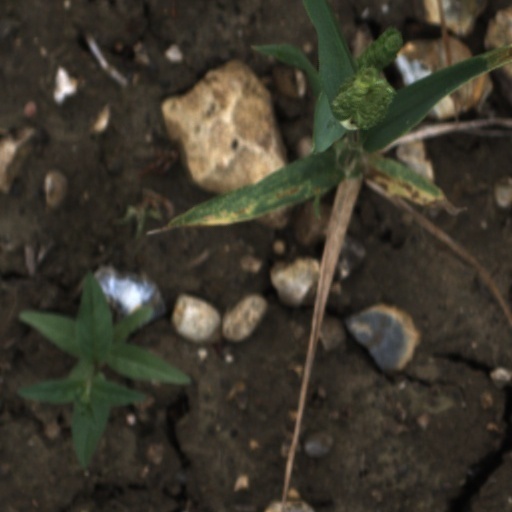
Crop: wheat